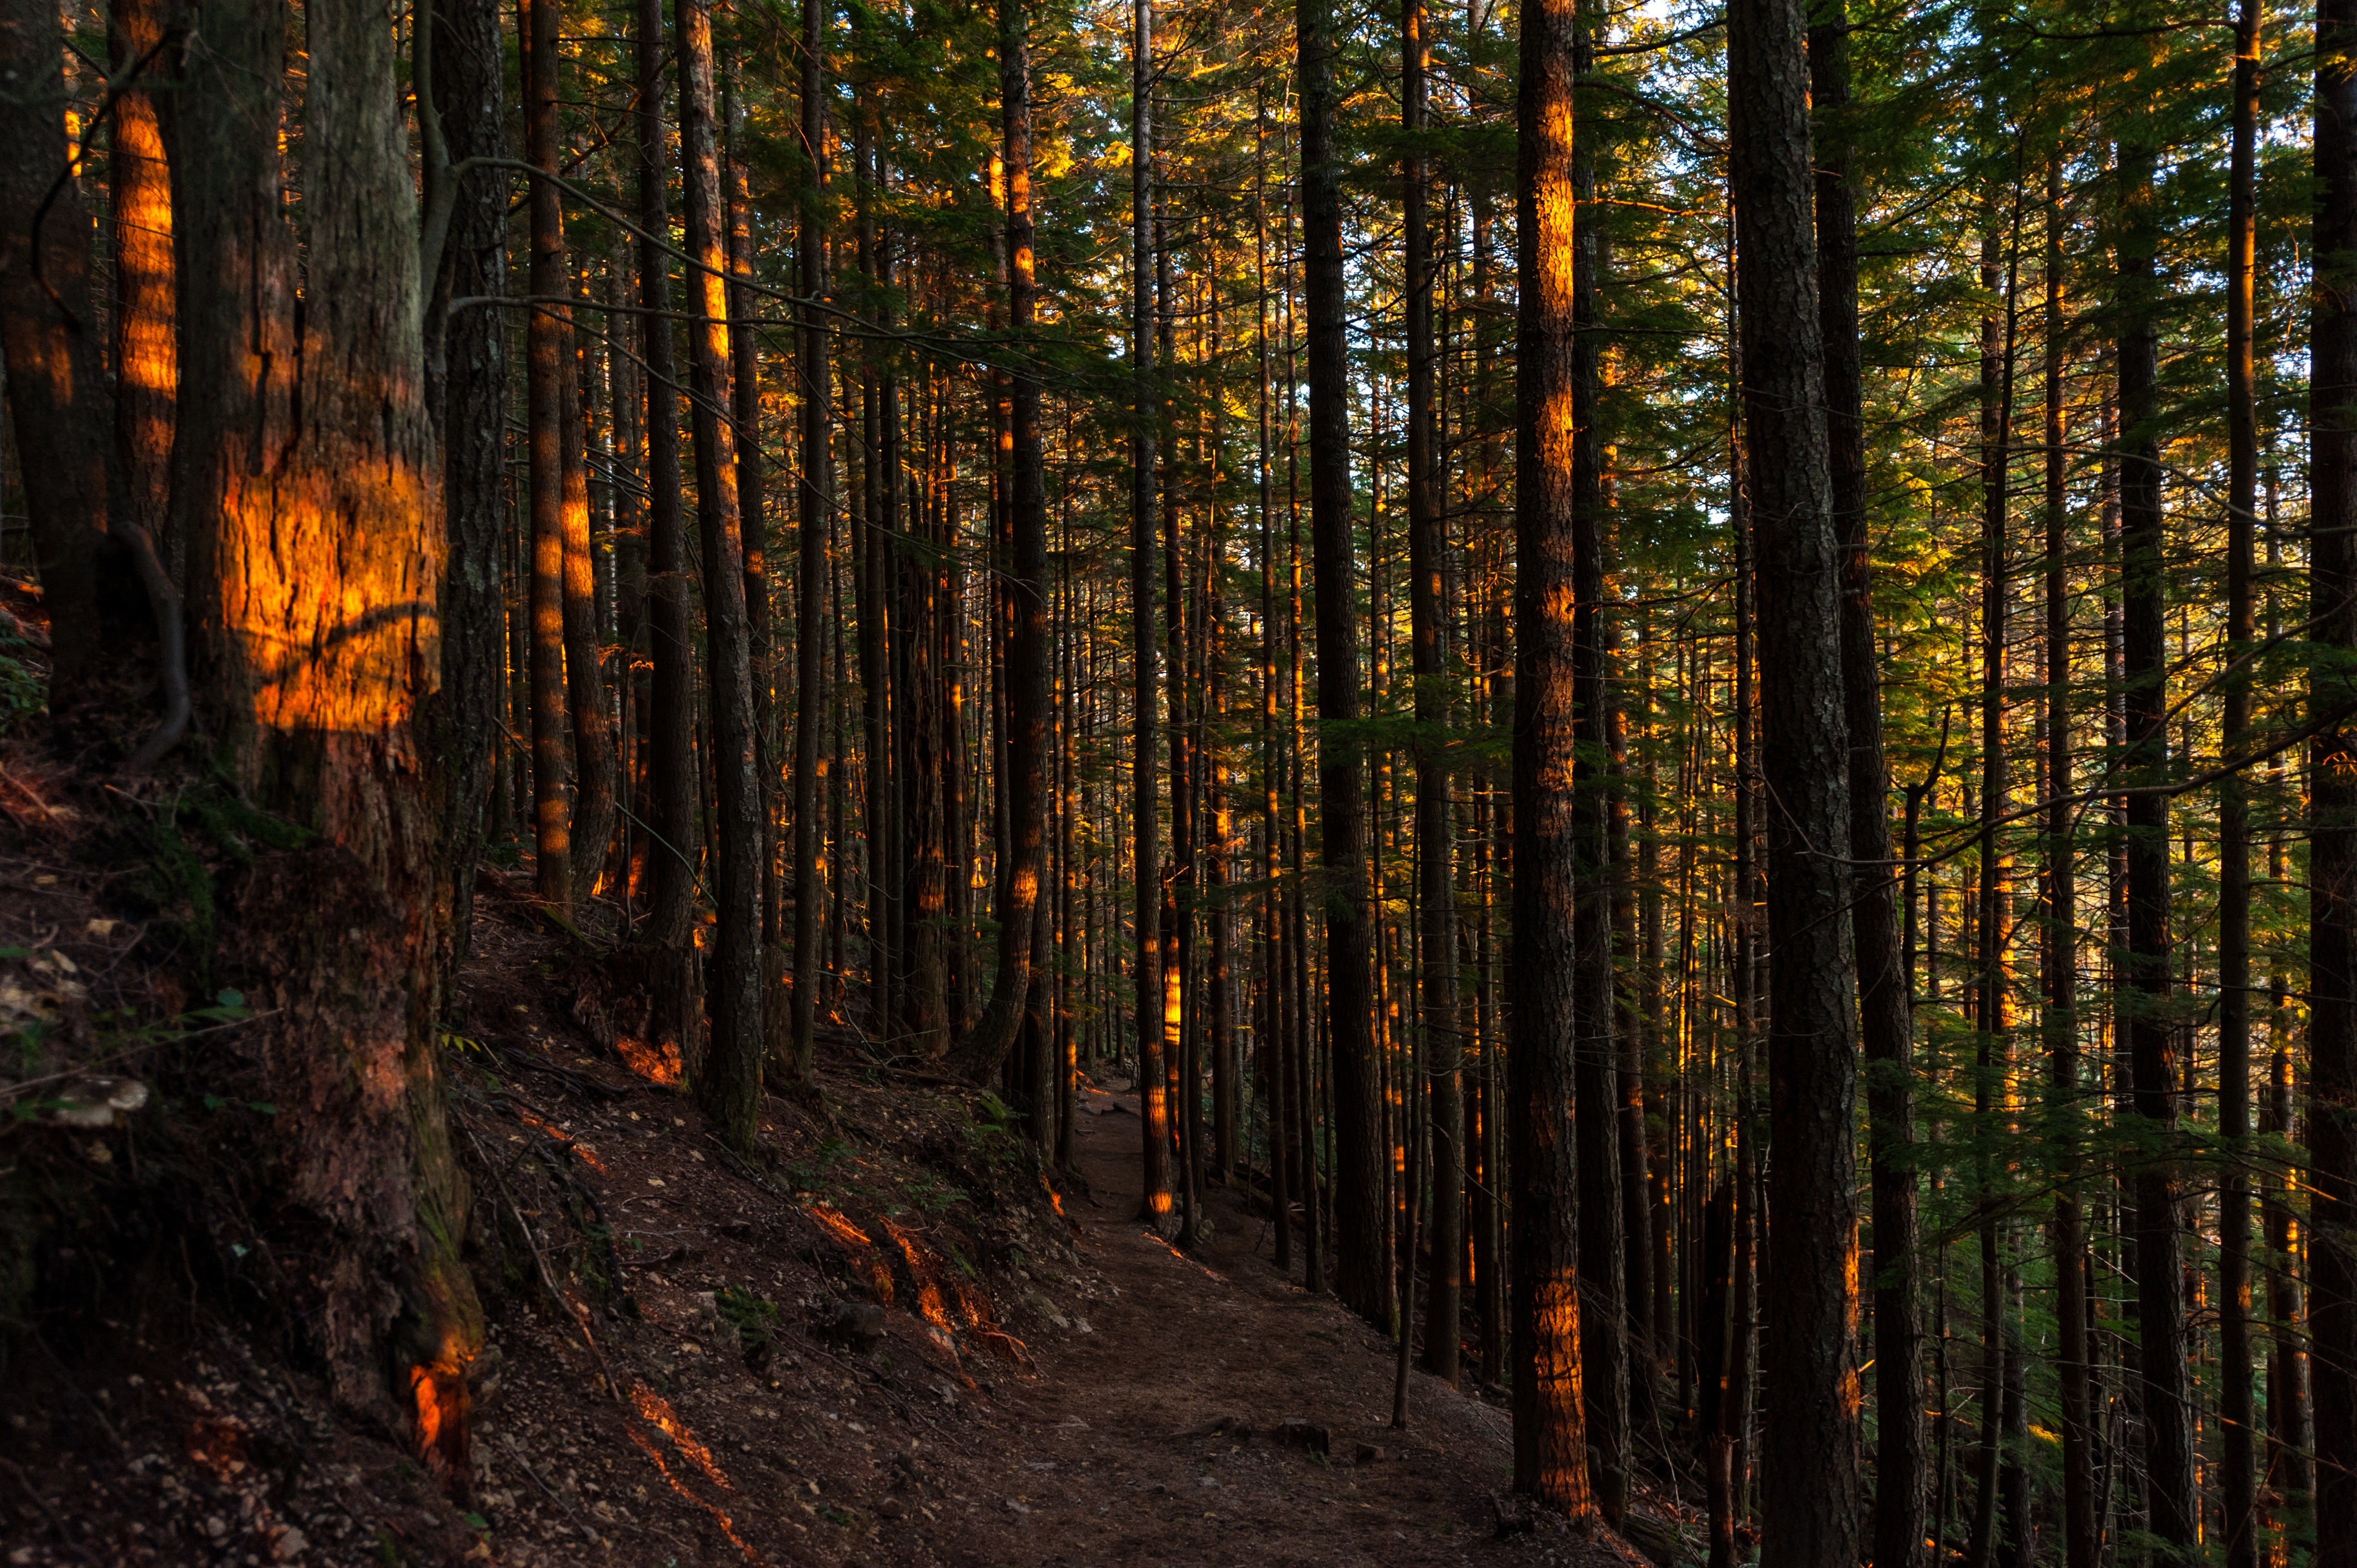
landscape, tree, nature, forest, path, outdoor, wilderness, branch, hiking, trail, countryside, sunlight, leaf, foliage, jungle, scenic, autumn, scenery, season, rainforest, deciduous, woodland, habitat, footpath, ecosystem, forest path, forest landscape, biome, old growth forest, natural environment, geographical feature, woody plant, temperate broadleaf and mixed forest, temperate coniferous forest